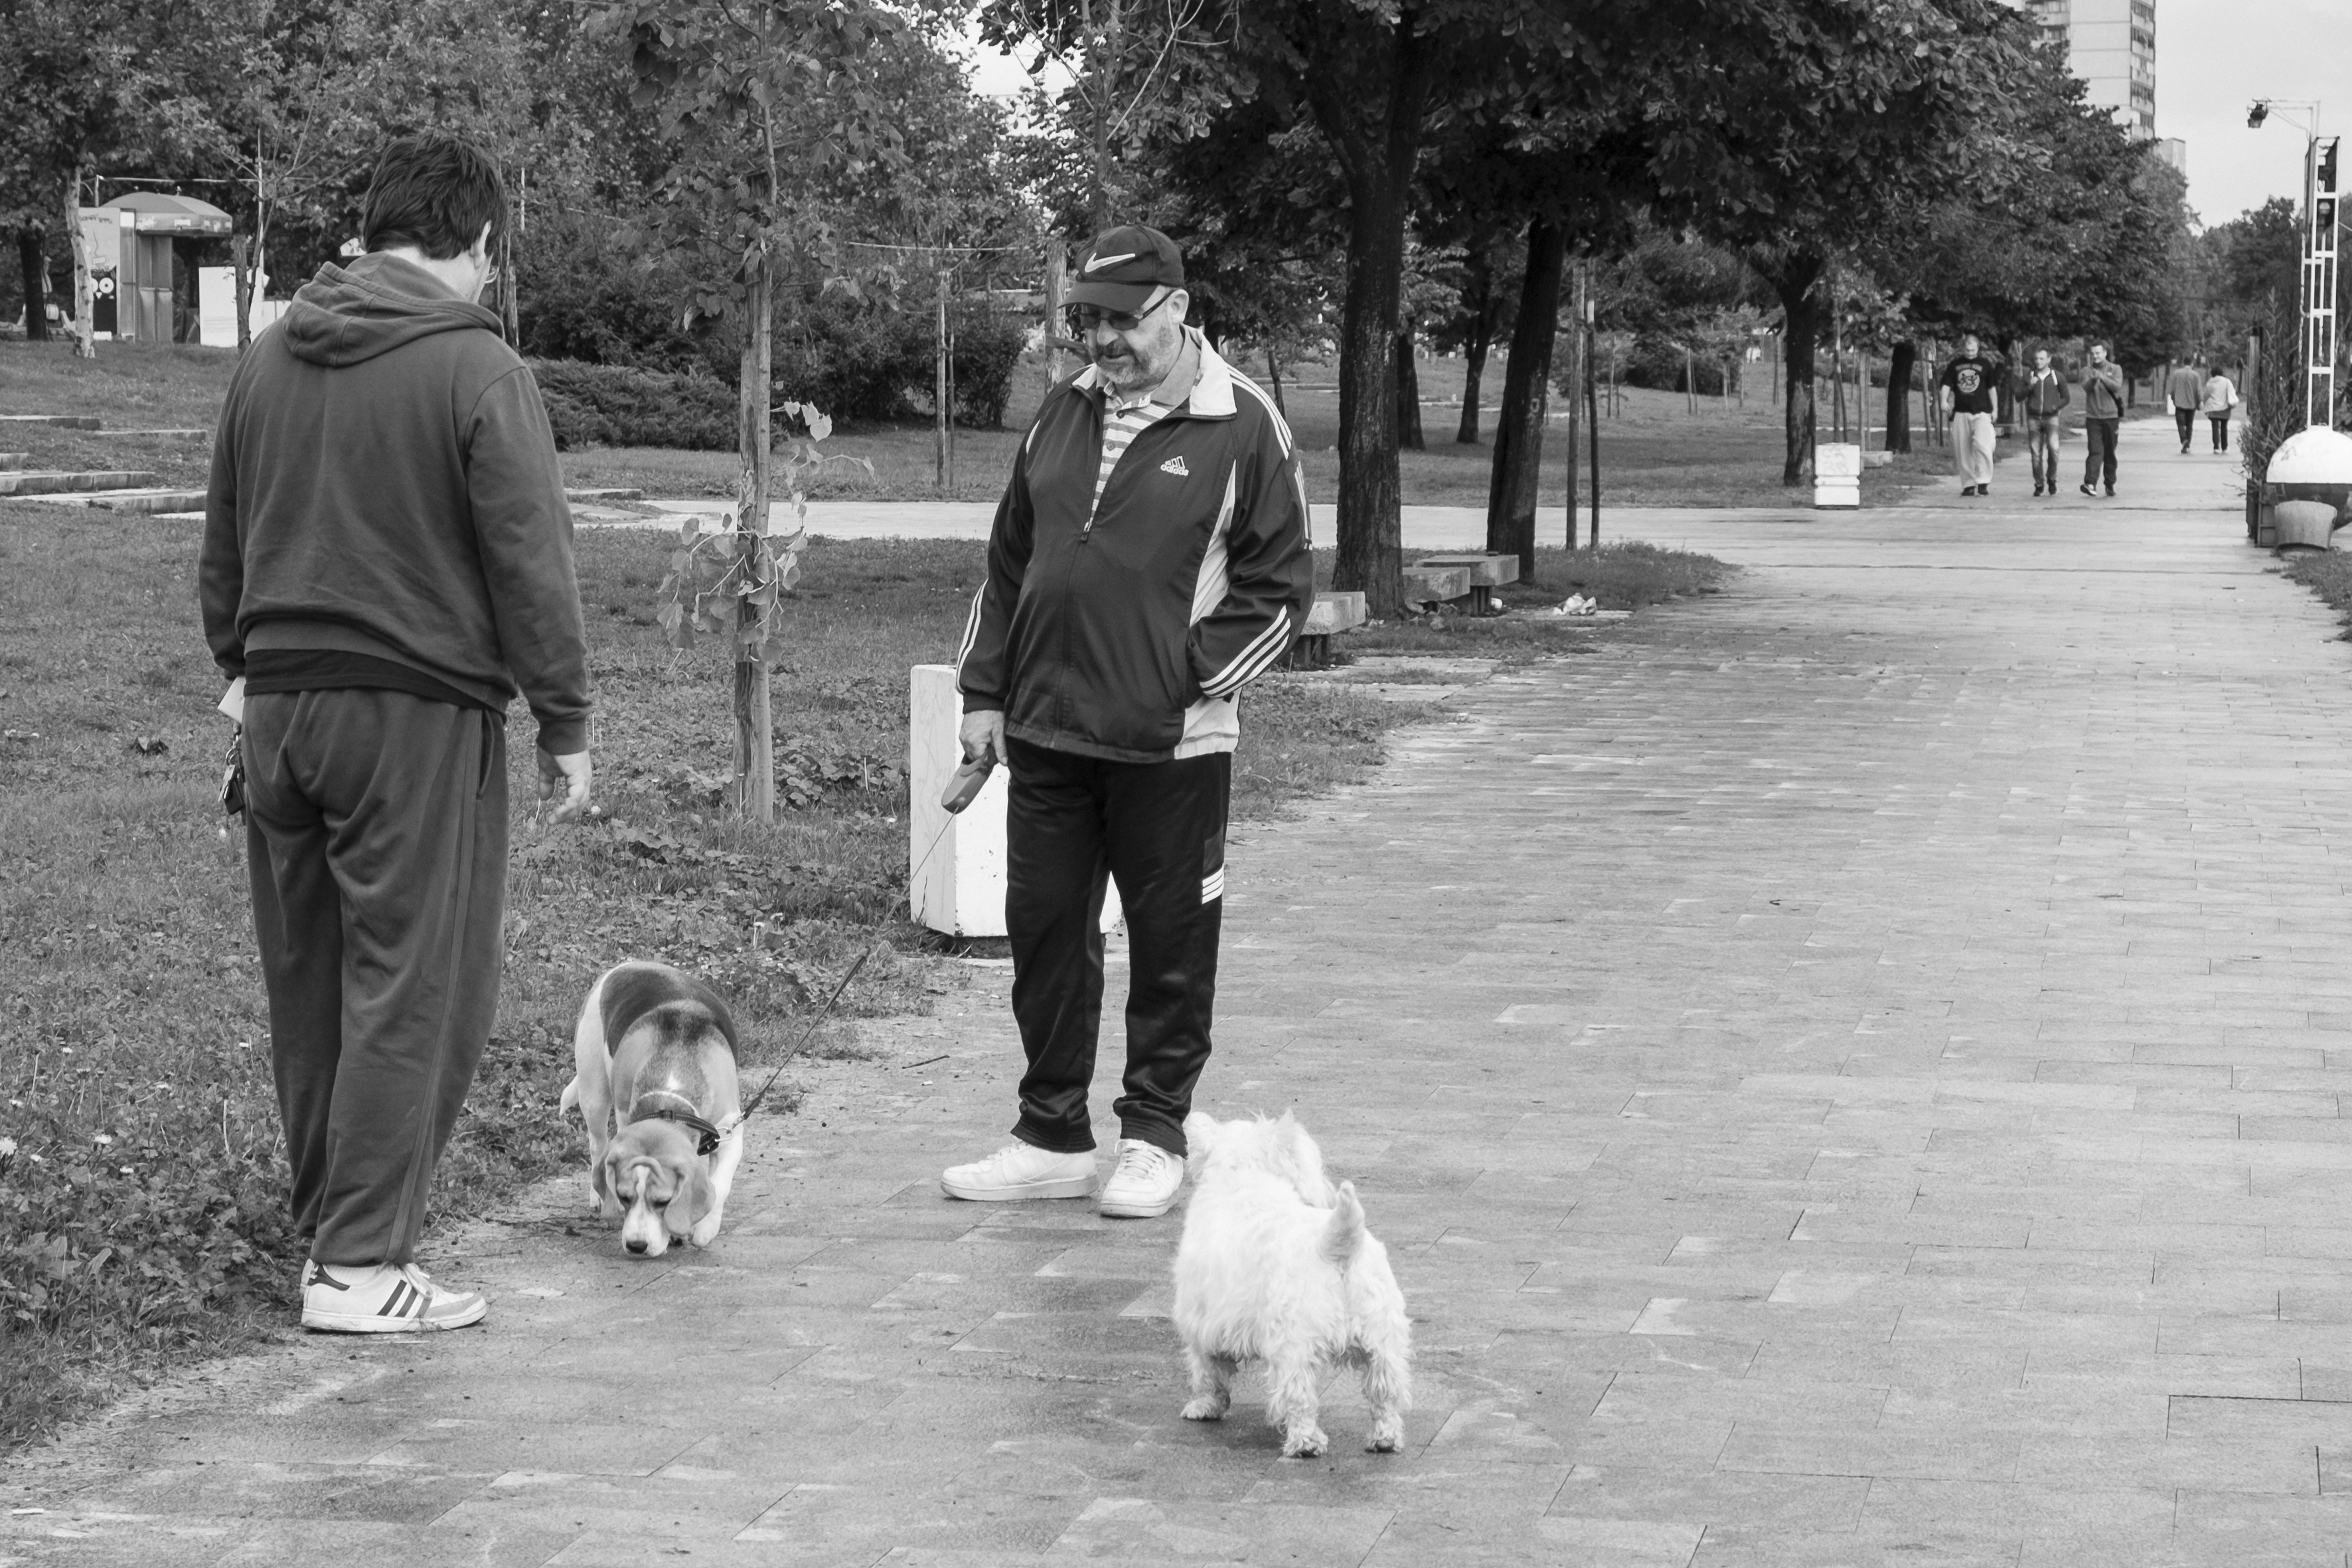
black and white, people, road, street, dog, urban, travel, fujifilm, monochrome, bw, blackandwhite, blackwhite, serbia, cool image, noiretblanc, fuji, fujix, fujixe1, belgrade, dog walking, monochrome photography, dog like mammal